Dan Lurie

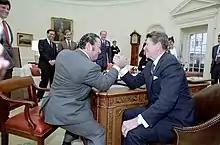
Lurie and Reagan in the Oval Office

Lurie manufactured his own line of weights, exercise equipment and nutritional supplements which he sold via catalog and through the flagship chain of stores he owned and operated in New York called Dan Lurie's Sports World. Additionally, Lurie was known for creating and publishing several successful international magazine titles that included "Muscle Training Illustrated", "Wrestling Training Illustrated", "World Karate", "World Champion Boxing" and "Hot Rock".